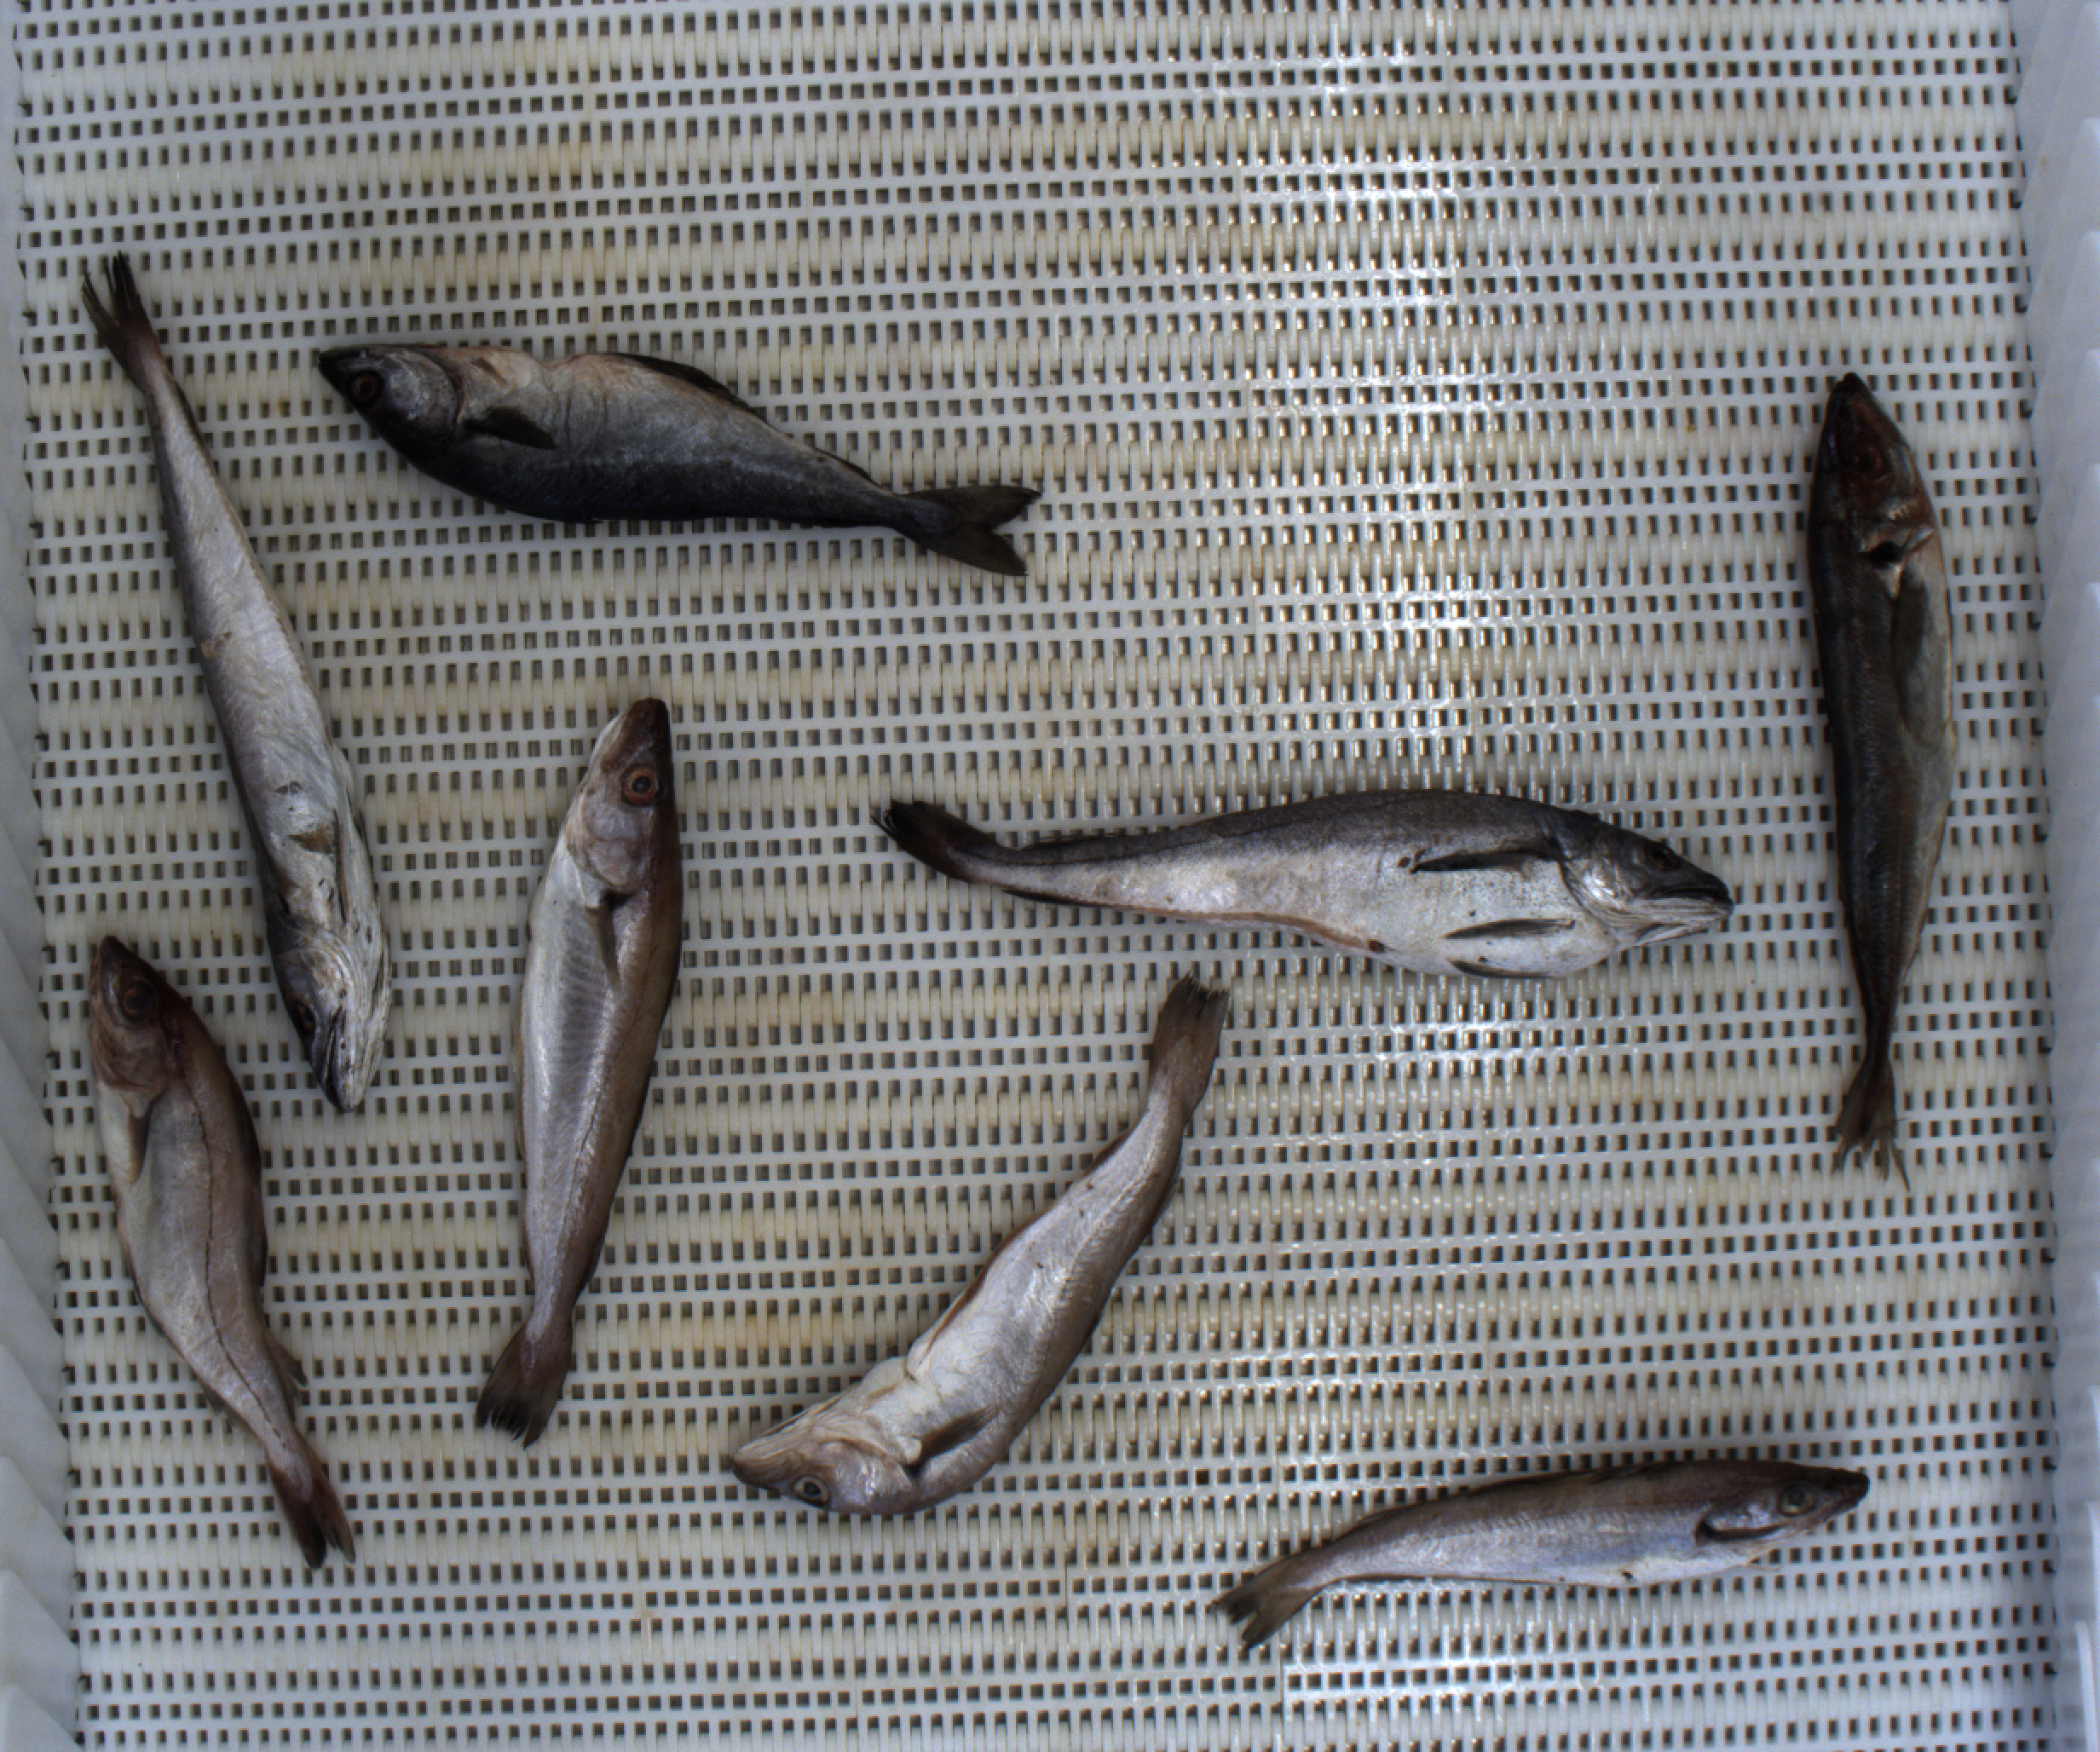
Total fish: 8
Cod: 0
Haddock: 1
Whiting: 3
Hake: 2
Horse mackerel: 1
Saithe: 1
Other: 0